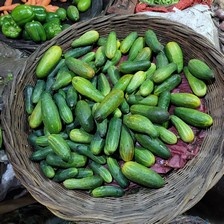
Label: cucumber